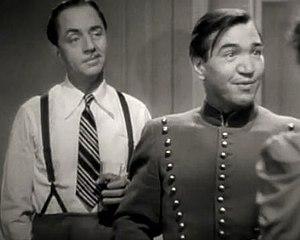
Harry Bellaver, né le 12 février 1905 à Hillsboro et mort le 8 août 1993 à Nyack, est un acteur américain.